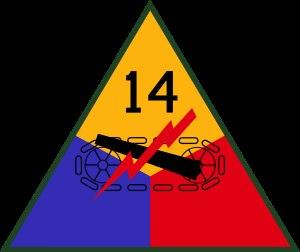
La 14ᵉ division blindée de l'armée des États-Unis était une division blindée de l'armée des États-Unis pendant la Seconde Guerre mondiale.